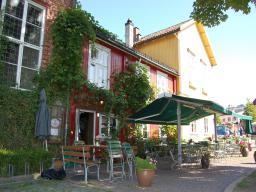
Label: Background_without_leaves